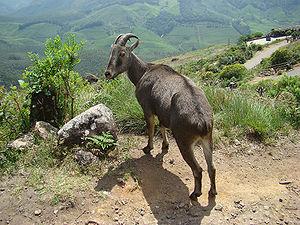
Les Tahr formaient un groupe de caprins qui s'est avéré phylogénétiquement incohérent. Ils sont donc aujourd'hui éclatés en 3 genres différents.